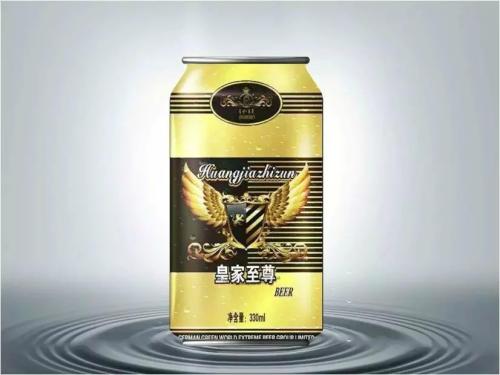
Label: metal